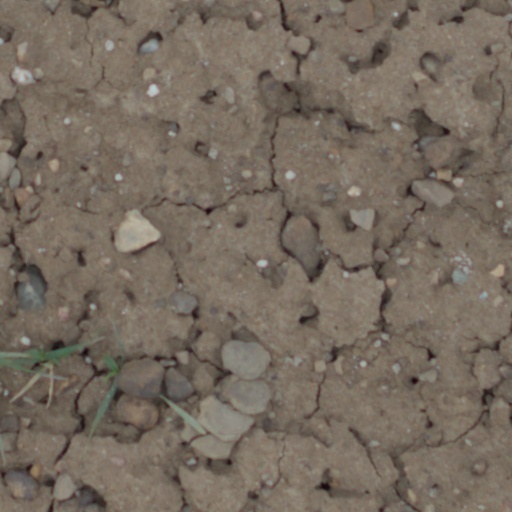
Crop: wheat